Ada, Oklahoma

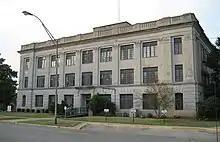
Pontotoc County Courthouse in Ada

In the late 1880s, the Daggs family (by way of Texas) became the first white family to settle what is now known as Ada, which was formerly known as Daggs Prairie. In April 1889, Jeff Reed (a Texan and relative of the Daggs family) was appointed to carry the mail from Stonewall to Center (which was later combined with Pickett), two small communities in then Indian Territory. With his family and his stock, he sought a place for a home on a prairie midway between the two points, where he constructed a log house and started Reed's Store. Other settlers soon built homes nearby. In 1891, a post office was established and named after Reed's oldest daughter, Ada. Ada incorporated as a city in 1901 and grew rapidly with the arrival of the St. Louis and San Francisco Railway line. Within a decade the Santa Fe Railroad and the Oklahoma Central Railway also served the town.